Telepresence

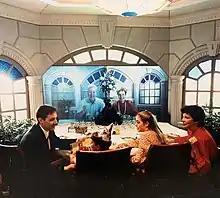
First Telepresence Systems in 1993 (TeleSuite): Englewood, Ohio to New York City

A telepresence research project started in 1990. Located at the University of Toronto, the Ontario Telepresence Project (OTP) was an interdisciplinary effort involving social sciences and engineering. Its final report stated that it "...was a three year, $4.8 million pre-competitive research project whose mandate was to design and field trial advanced media space systems in a variety of workplaces in order to gain insights into key sociological and engineering issues. The OTP, which has ended in December 1994, was part of the International Telepresence Project which linked Ontario researchers to their counterparts in four European nations. The Project's major sponsor was the Government of Ontario, through two of its Centres of Excellence—the Information Technology Research Centre (ITRC) and the Telecommunications Research Institute of Ontario (TRIO)."